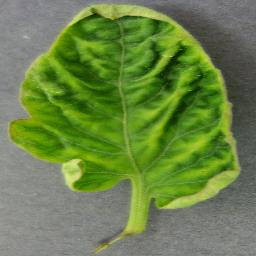
Label: Tomato___Tomato_Yellow_Leaf_Curl_Virus